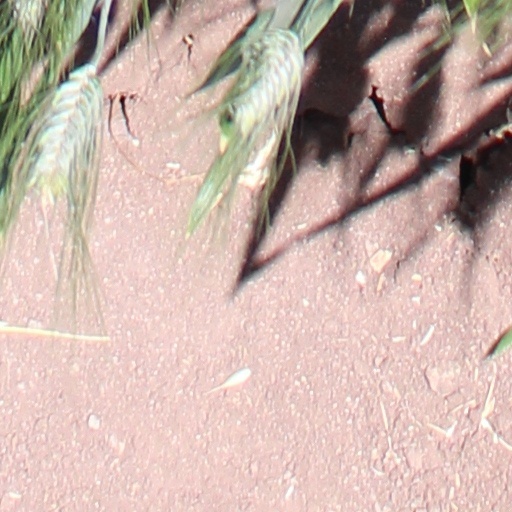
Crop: wheat